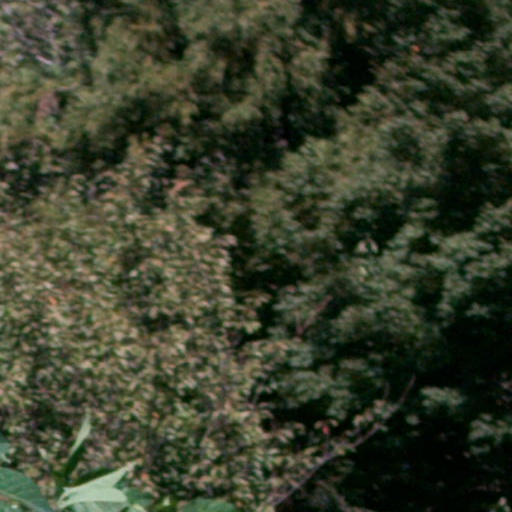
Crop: cassava